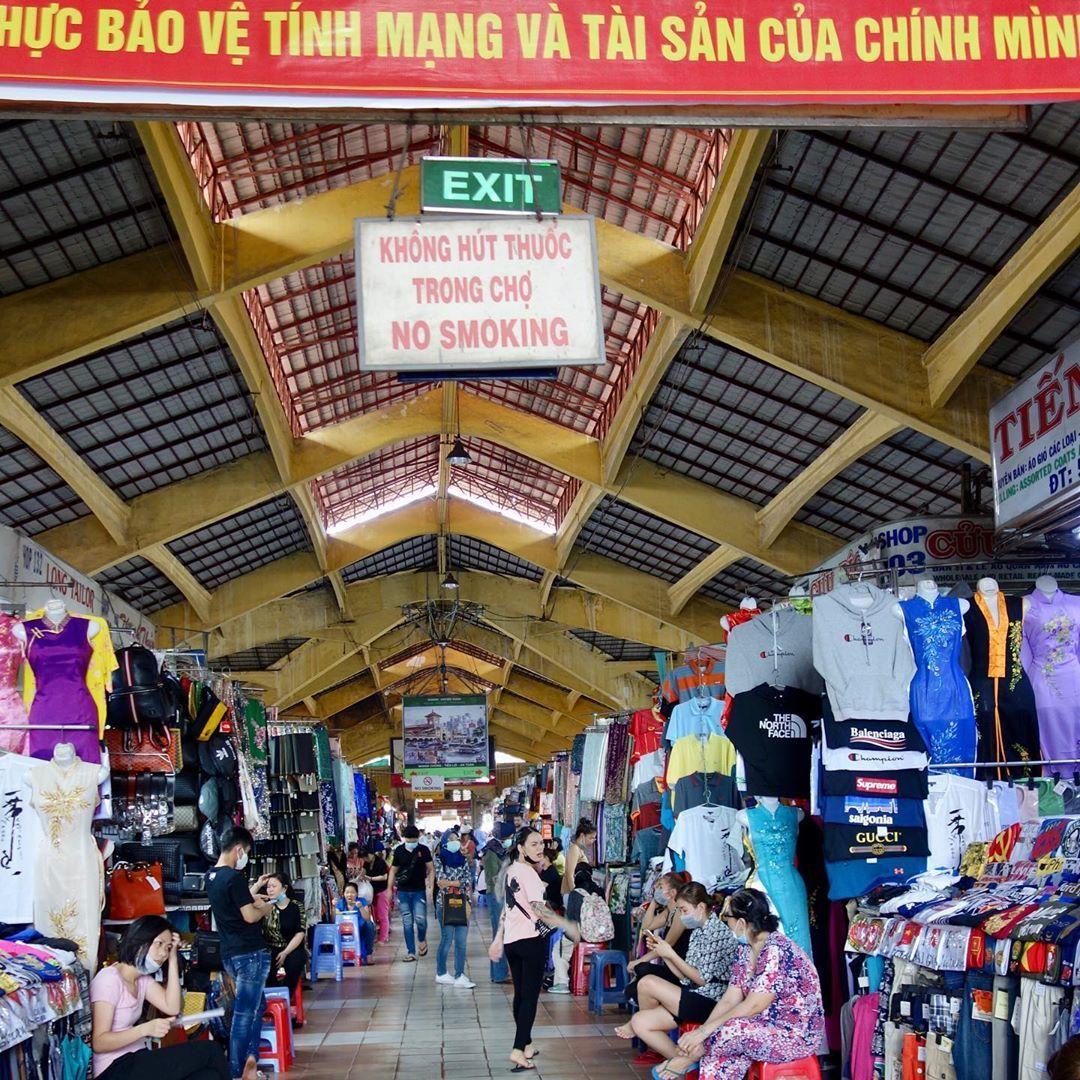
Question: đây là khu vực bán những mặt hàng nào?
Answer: quần áo